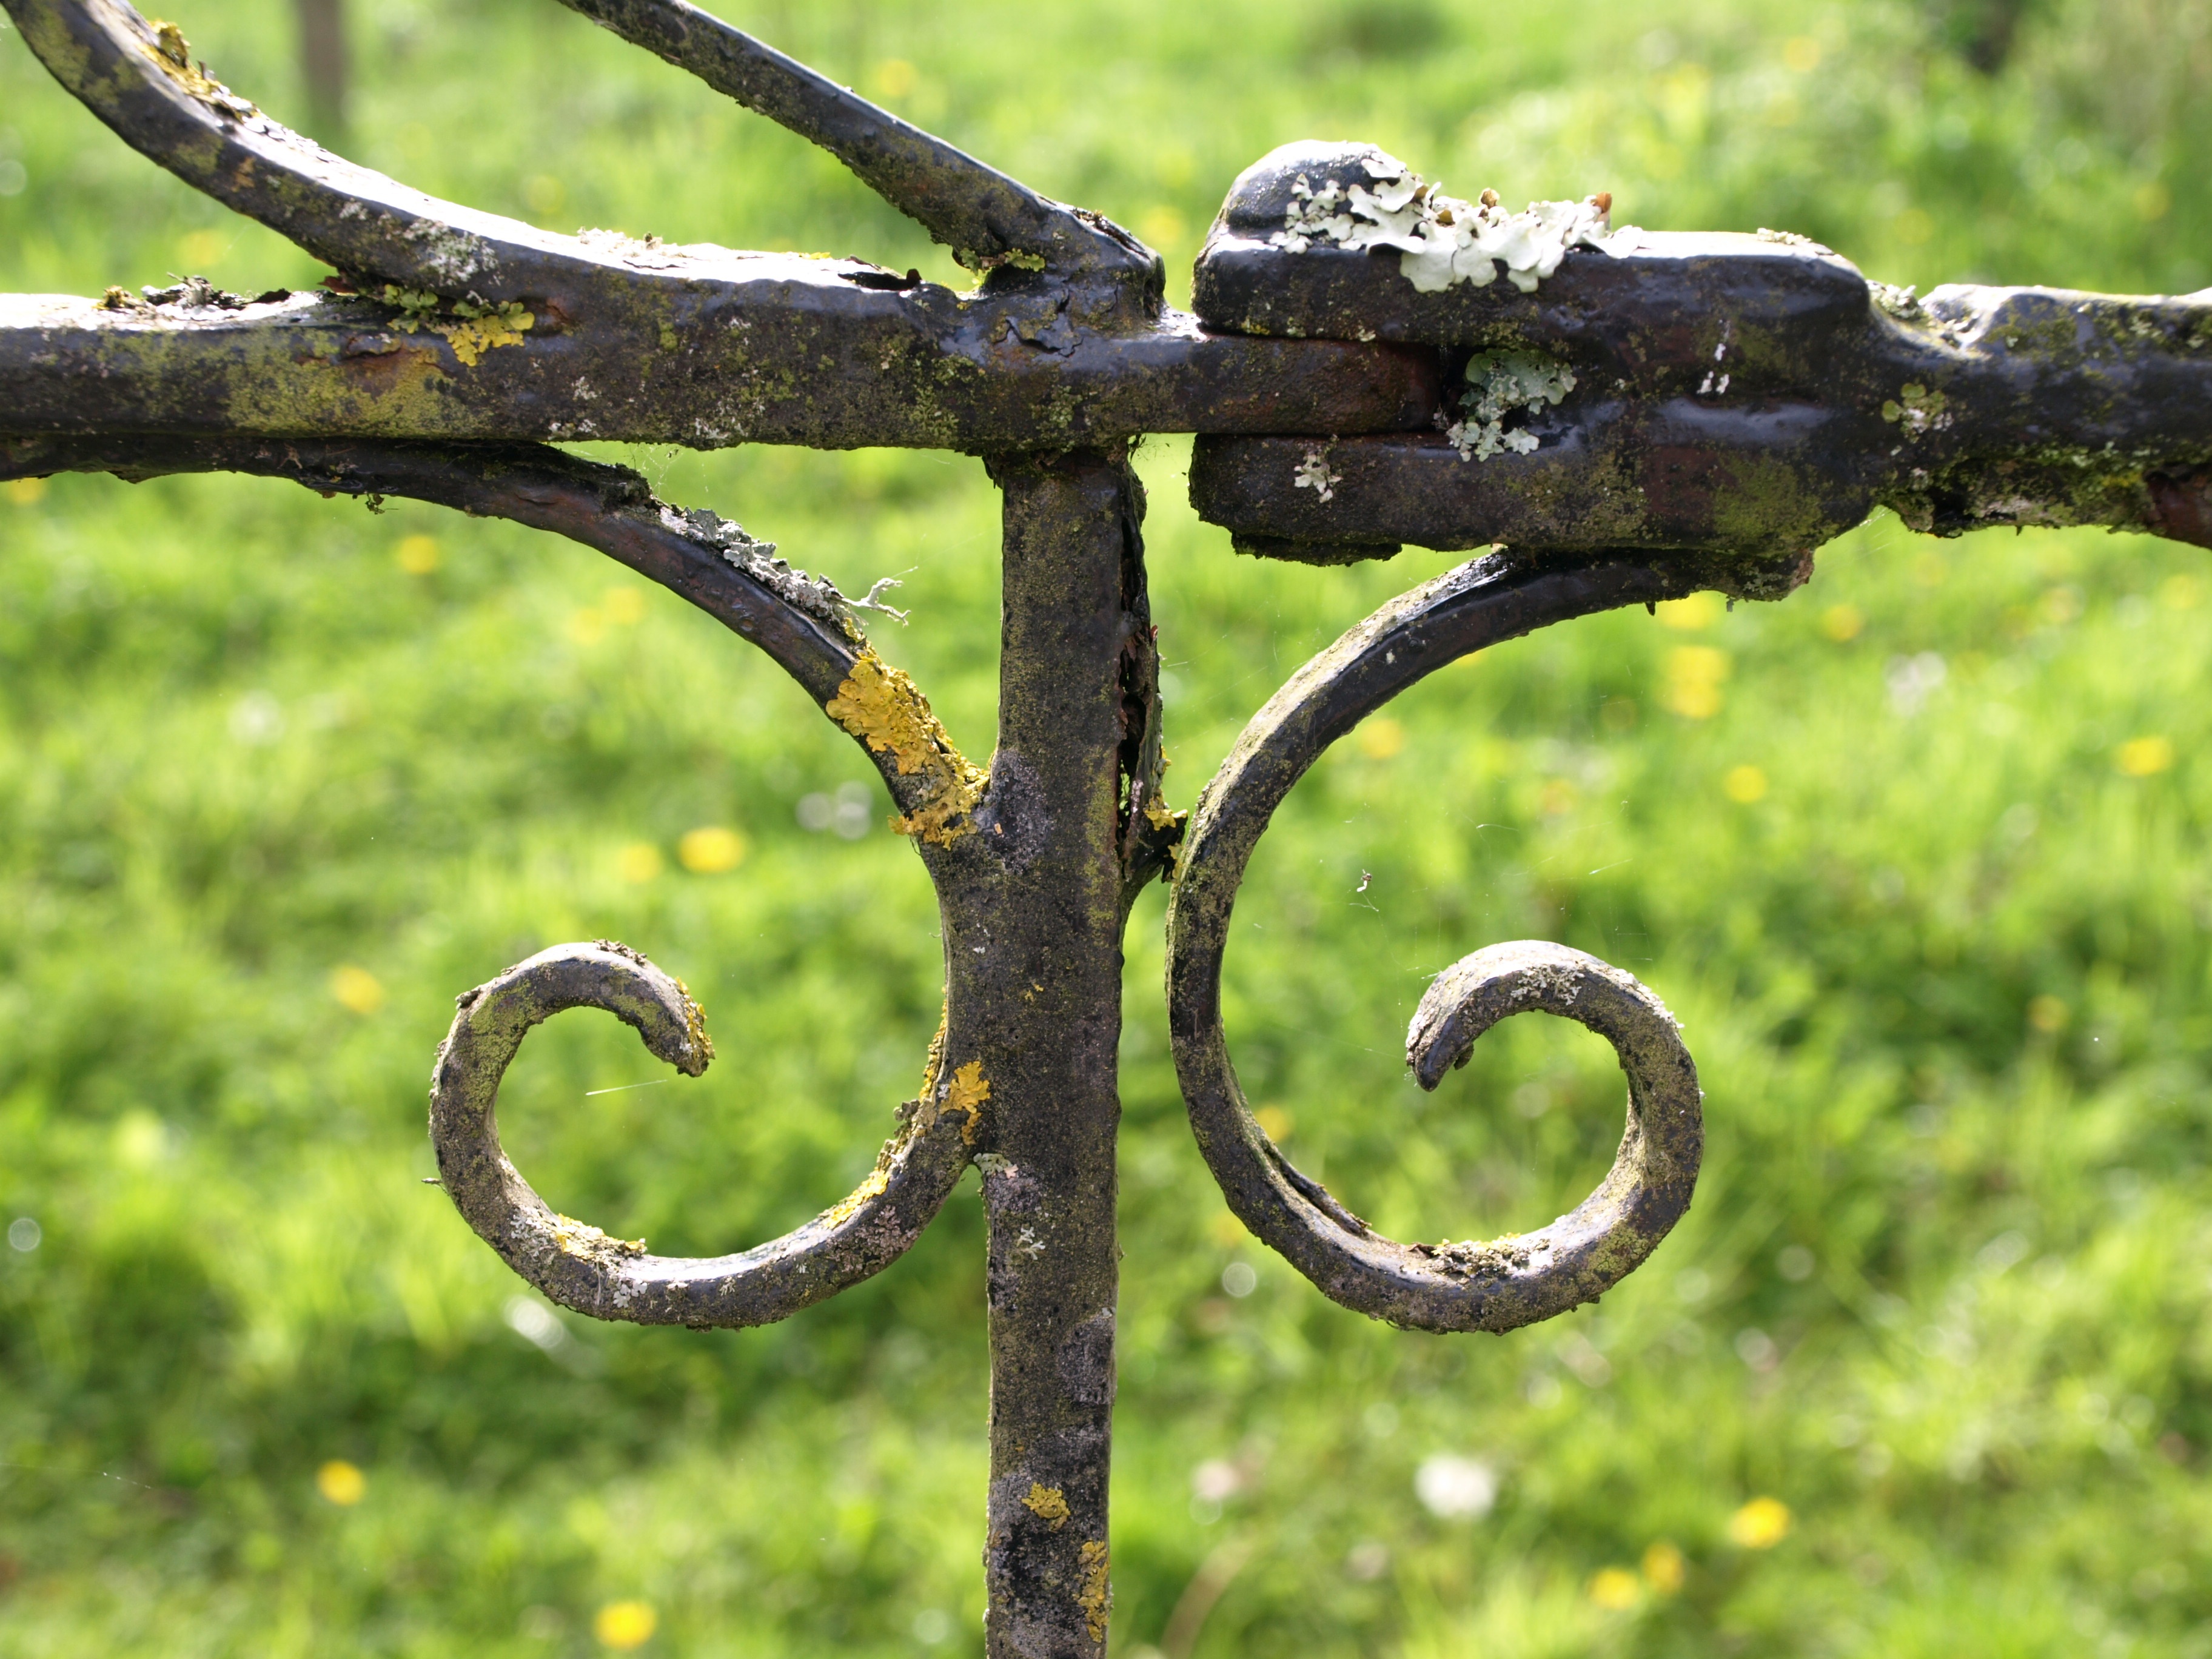
branch, fence, old, bicycle, green, vehicle, metal, sports equipment, mountain bike, weave, rusted, closed, wrought iron, mountain biking, cycle sport